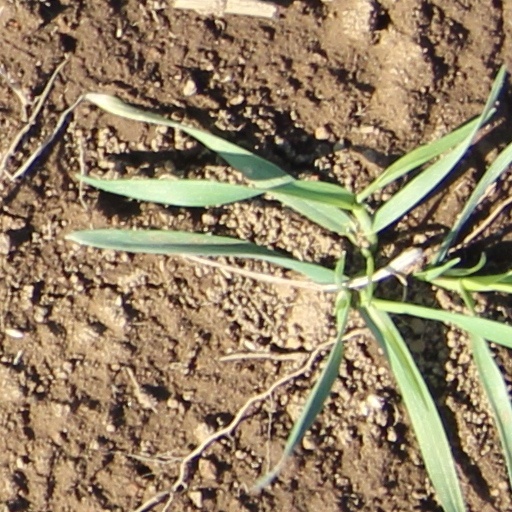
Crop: wheat